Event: Nepal Earthquake
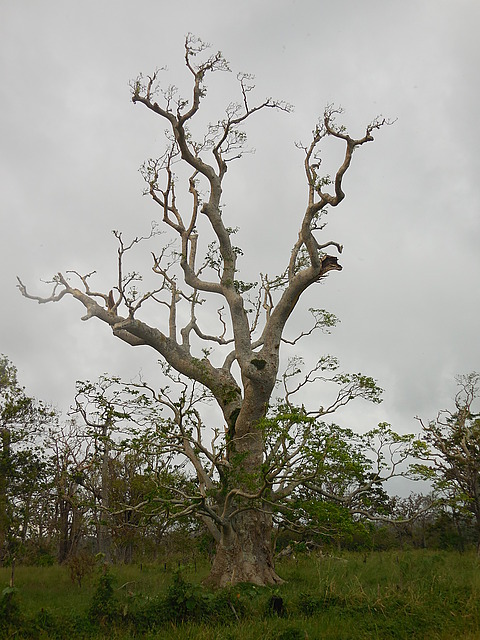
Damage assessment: no_damage